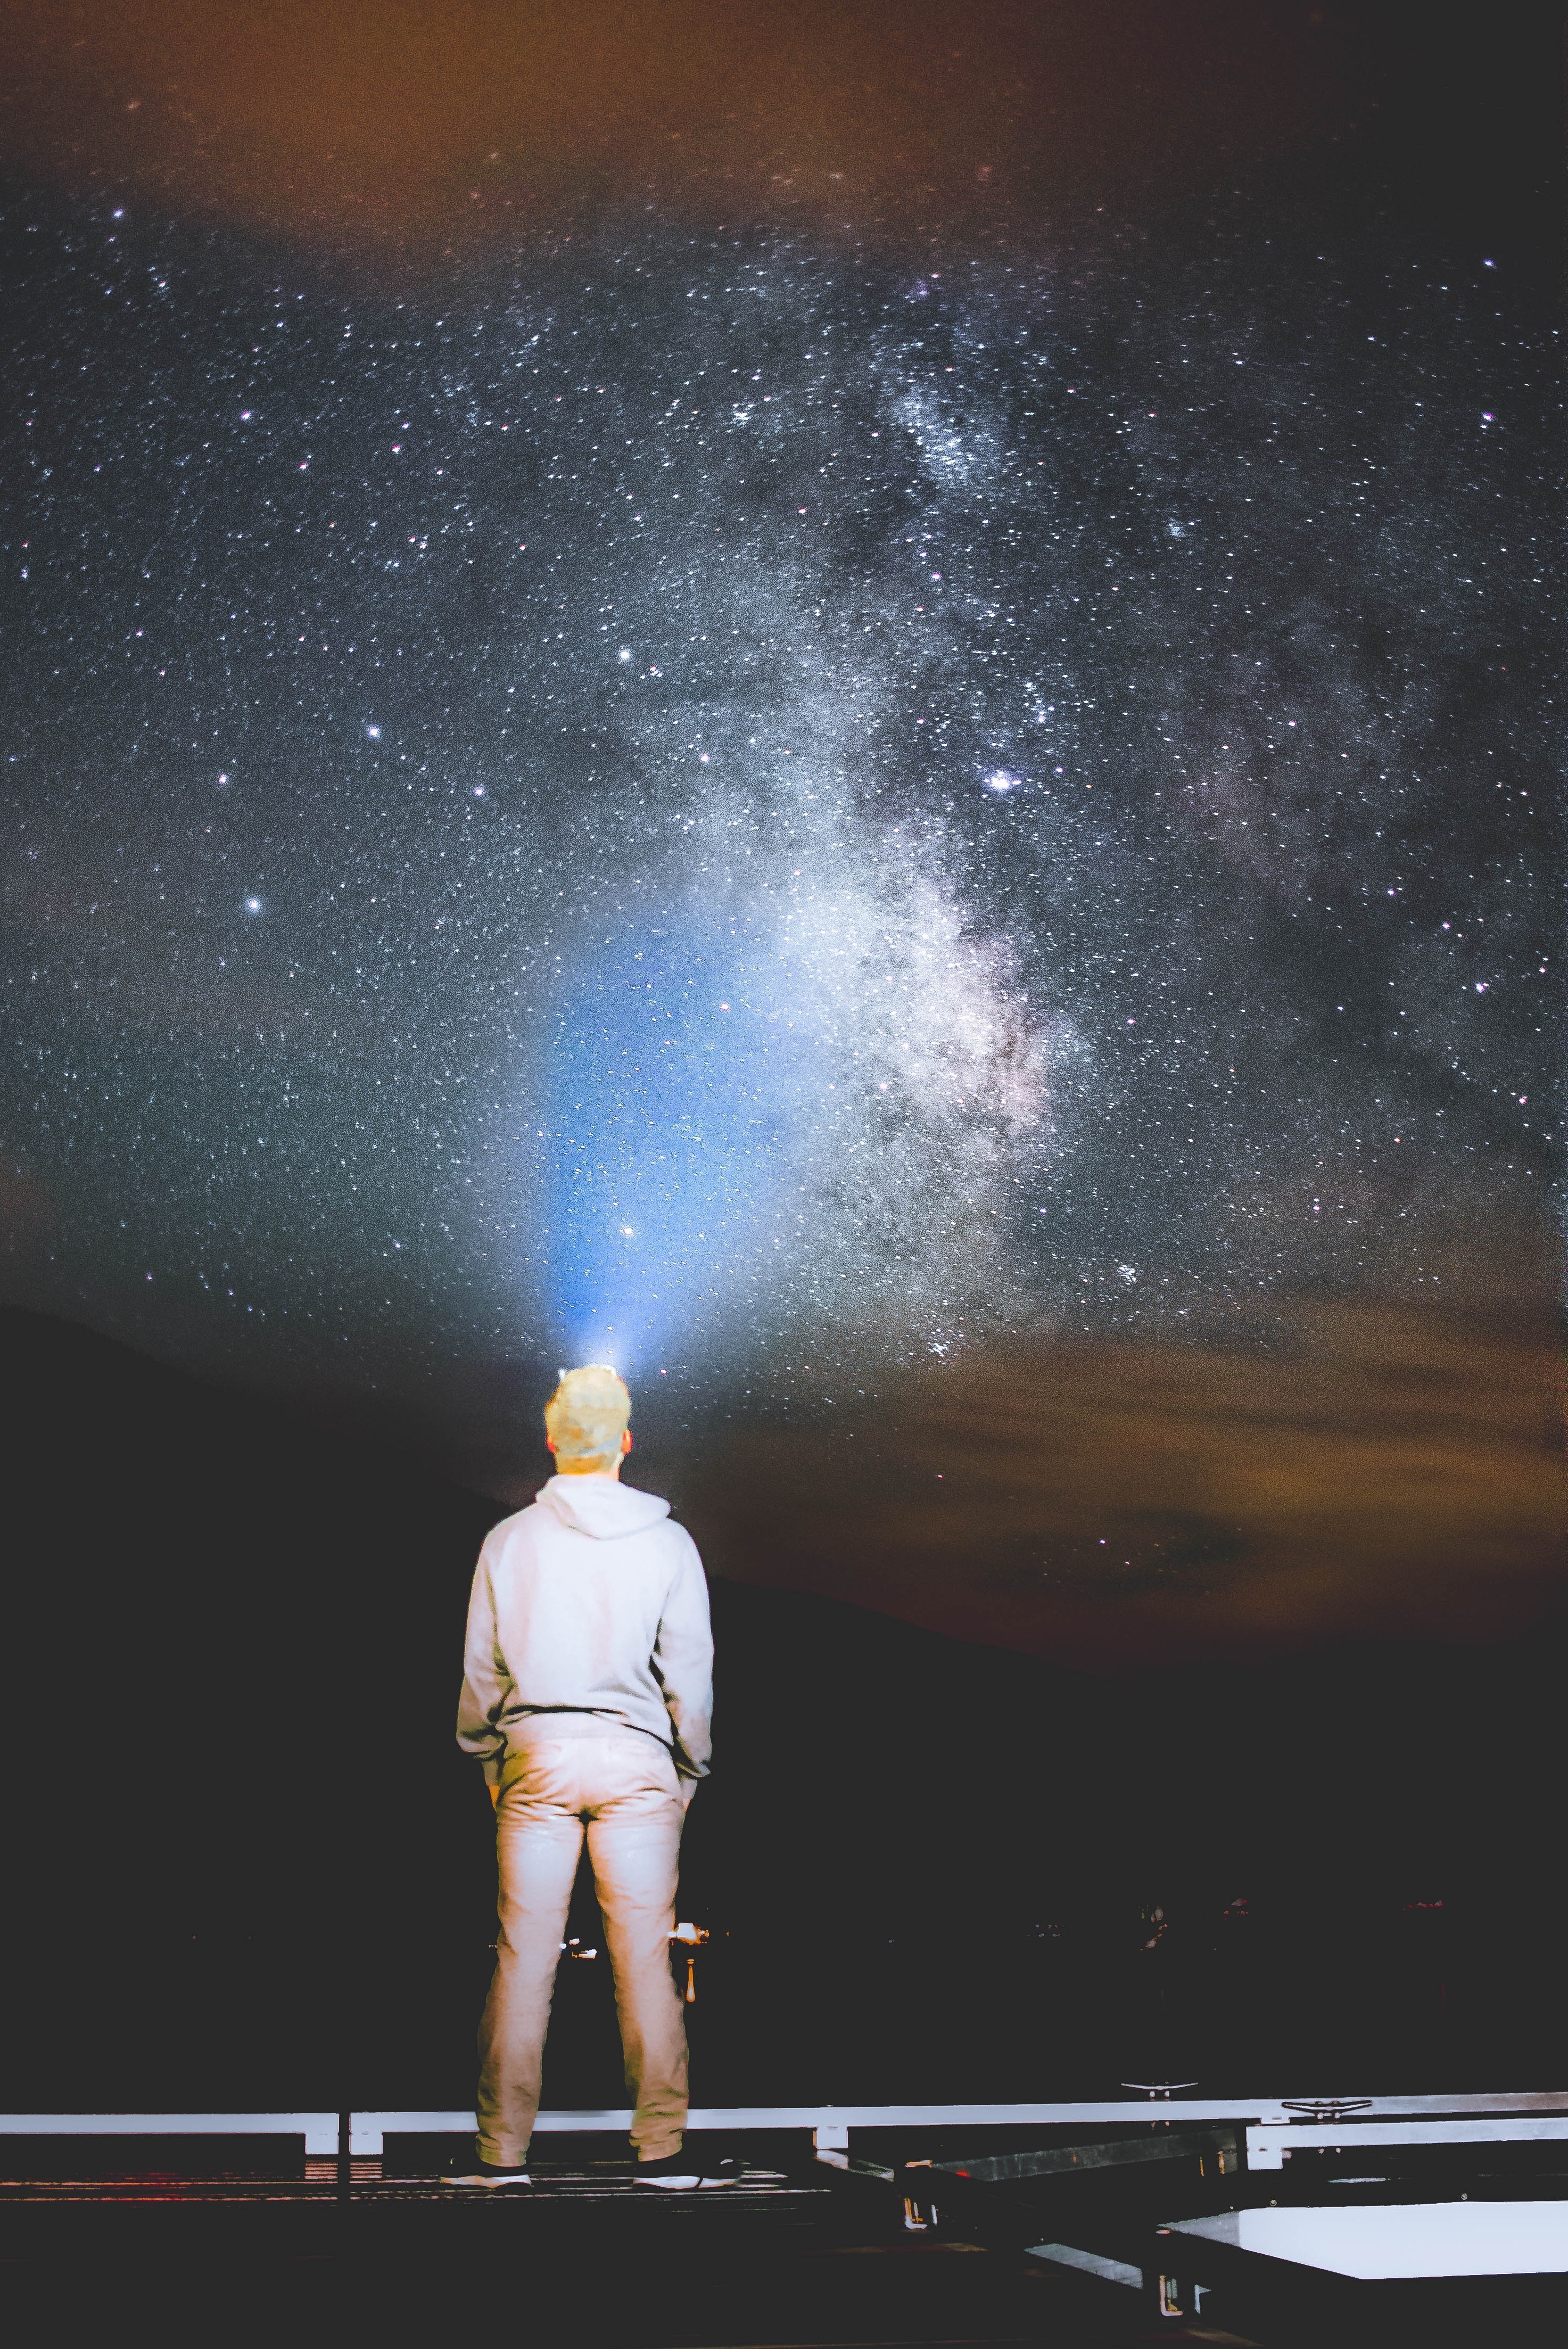
light, night, star, atmosphere, reflection, space, darkness, galaxy, outer space, astronomy, screenshot, astronomical object, atmosphere of earth